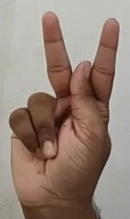
ASL sign: K